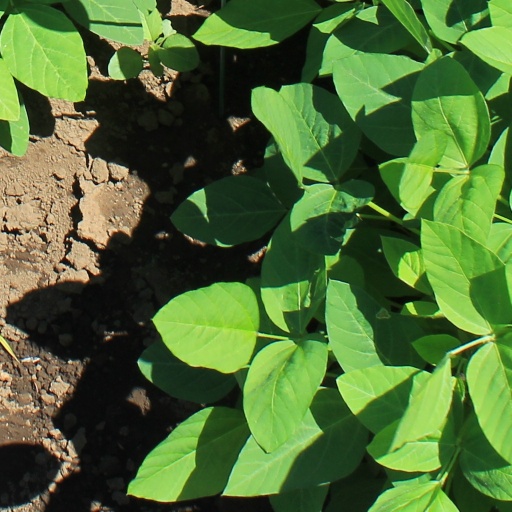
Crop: soybean